Broncho Billy Anderson

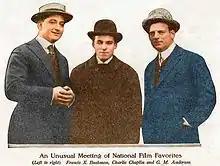
Francis X. Bushman, Charlie Chaplin and Anderson, photo taken at the Essanay Studio, Chicago in 1915

In 1907 in Chicago, Anderson and George Kirke Spoor founded Essanay Studios ("S and A" for Spoor and Anderson), one of the major early movie studios. In 1909, he directed the film with the first known instance of the pie-the-face gag, "Mr. Flip". Anderson acted in over 300 short films. He played a wide variety of characters, but he gained enormous popularity from a series of 148 silent Western shorts and was the first film cowboy star, "Broncho Billy." Many of these were shot in Niles, a small town in Alameda County, California, south-east of San Francisco, where the nearby Western Pacific Railroad route through Niles Canyon proved to be a very suitable location for the filming of Westerns.